Hunter S. Thompson

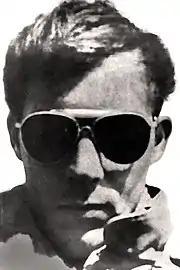
Self-portrait photo of Thompson 1960–1967

In 1960, Thompson moved to San Juan, Puerto Rico, to take a job with the sporting magazine "El Sportivo", which ceased operations soon after his arrival. Thompson applied for a job with the Puerto Rican English-language daily "The San Juan Star", but its managing editor, future novelist William J. Kennedy, turned him down. Nonetheless, the two became friends. After the demise of "El Sportivo", Thompson worked as a stringer for the "New York Herald Tribune" and a few other stateside papers on Caribbean issues, with Kennedy working as his editor.